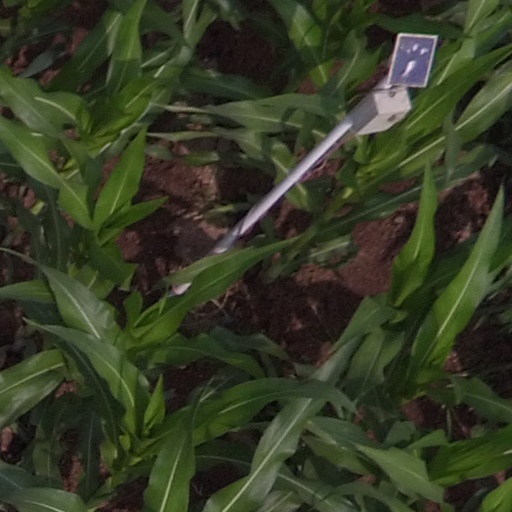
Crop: maize; corn